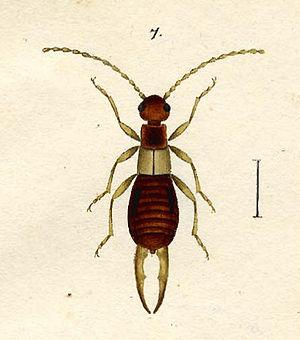
Jacob Johann Hagenbach, né à Bâle probablement en 1802 et mort le 1ᵉʳ janvier 1825, est un entomologiste suisse.
Apterygida media est une espèce de dermaptères de la famille des Forficulidae.